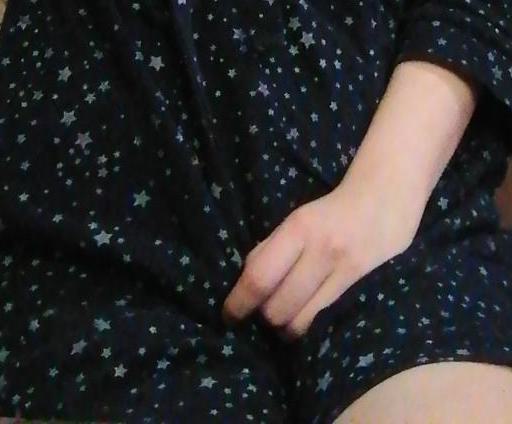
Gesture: no_gesture